University of Rajshahi

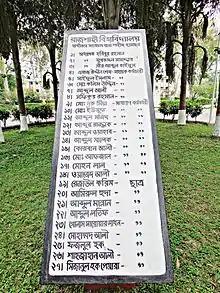
The description on the memorial says, "University of Rajshahi: Those who were martyred during the Liberation war".

The University of Rajshahi, also known as Rajshahi University (RU), is a public research university located in Rajshahi, Bangladesh. It is the second oldest and third largest university in Bangladesh. The university's 59 departments are organized into 12 faculties. It is one of the four autonomous university by the act (1973) of Bangladesh.